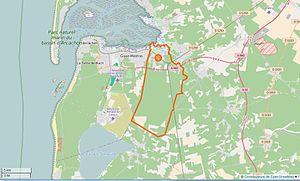
Le Teich Limite communale This map was created from OpenStreetMap project data, collected by the community. This map may be incomplete, and may contain errors. Don't rely solely on it for navigation.
Le Teich est une commune du Sud-Ouest de la France, dans le département de la Gironde, en région Nouvelle-Aquitaine.